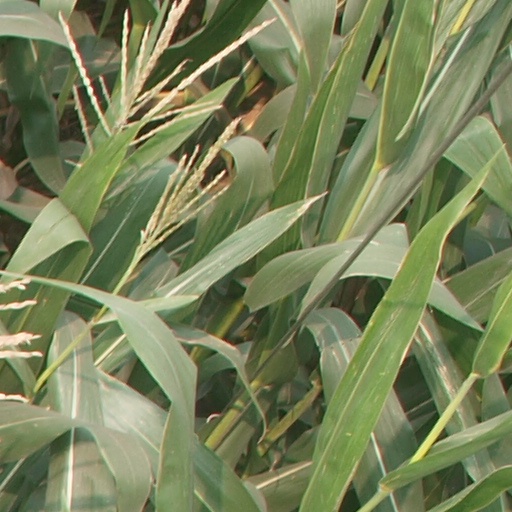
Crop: maize; corn